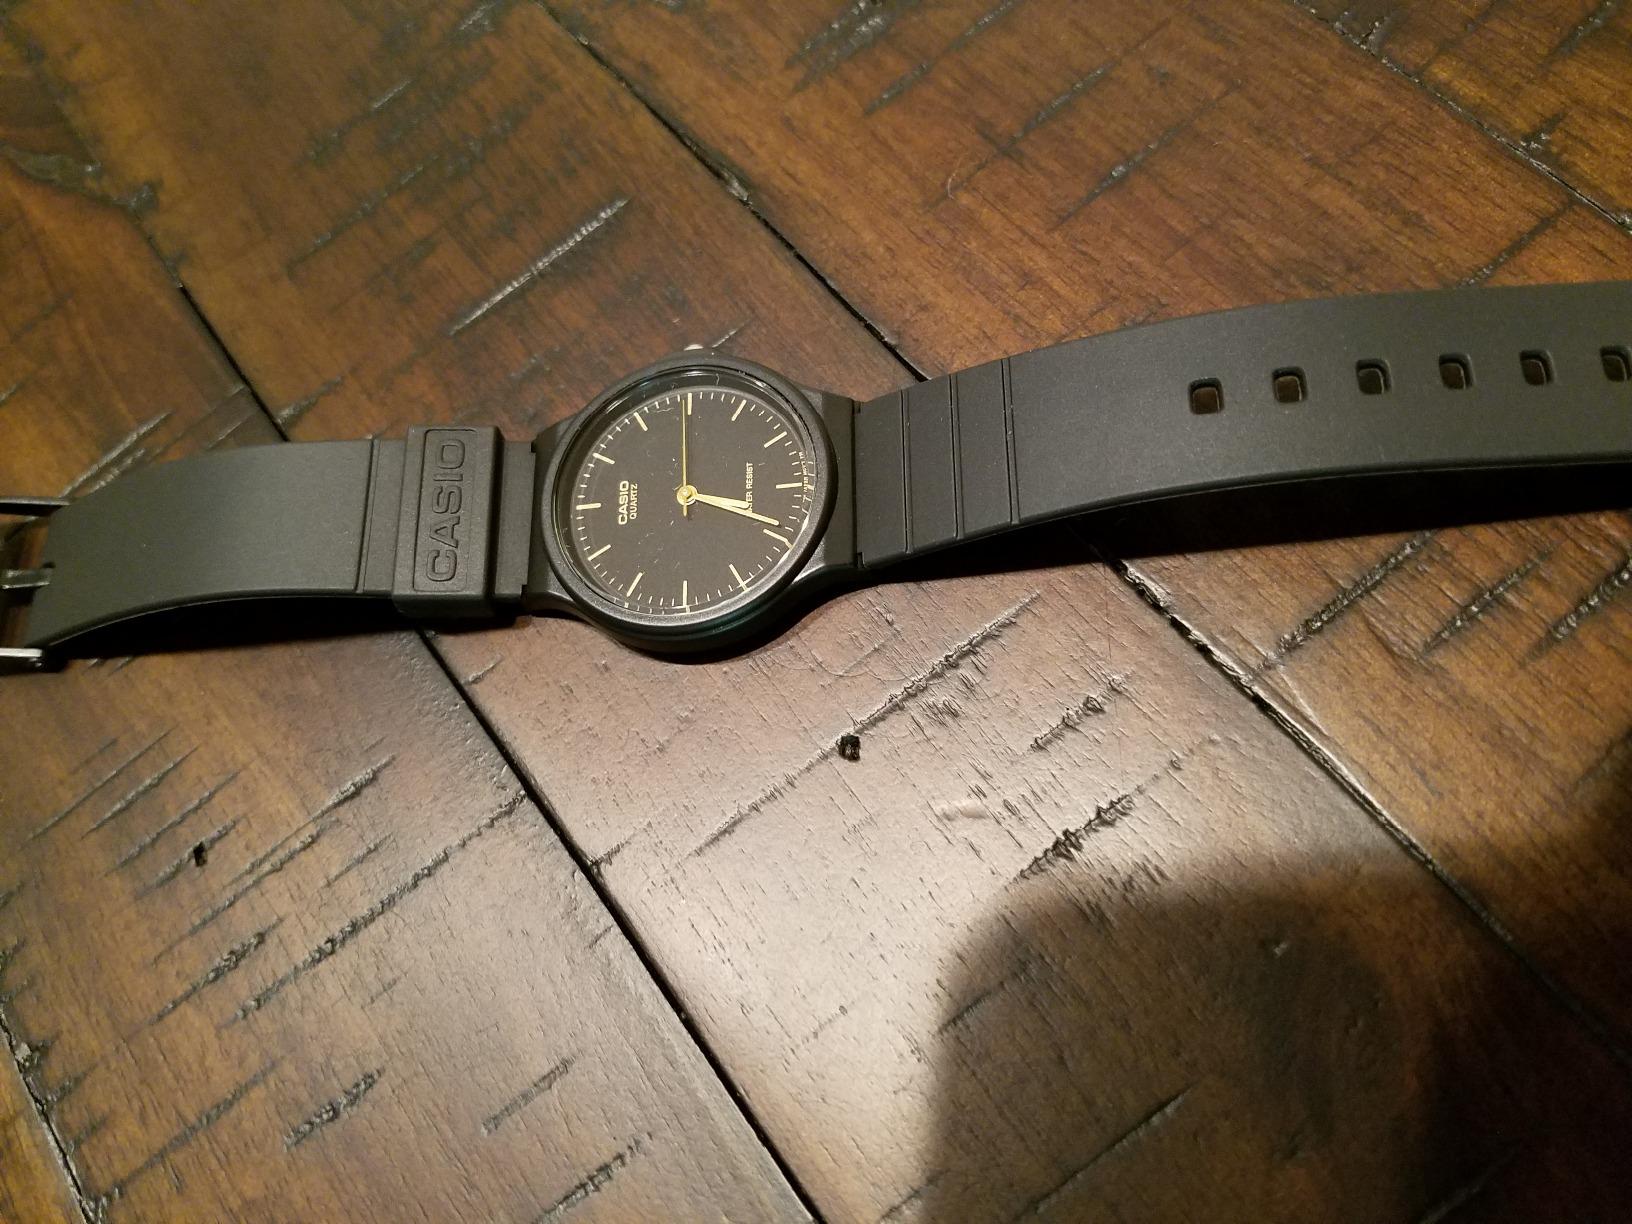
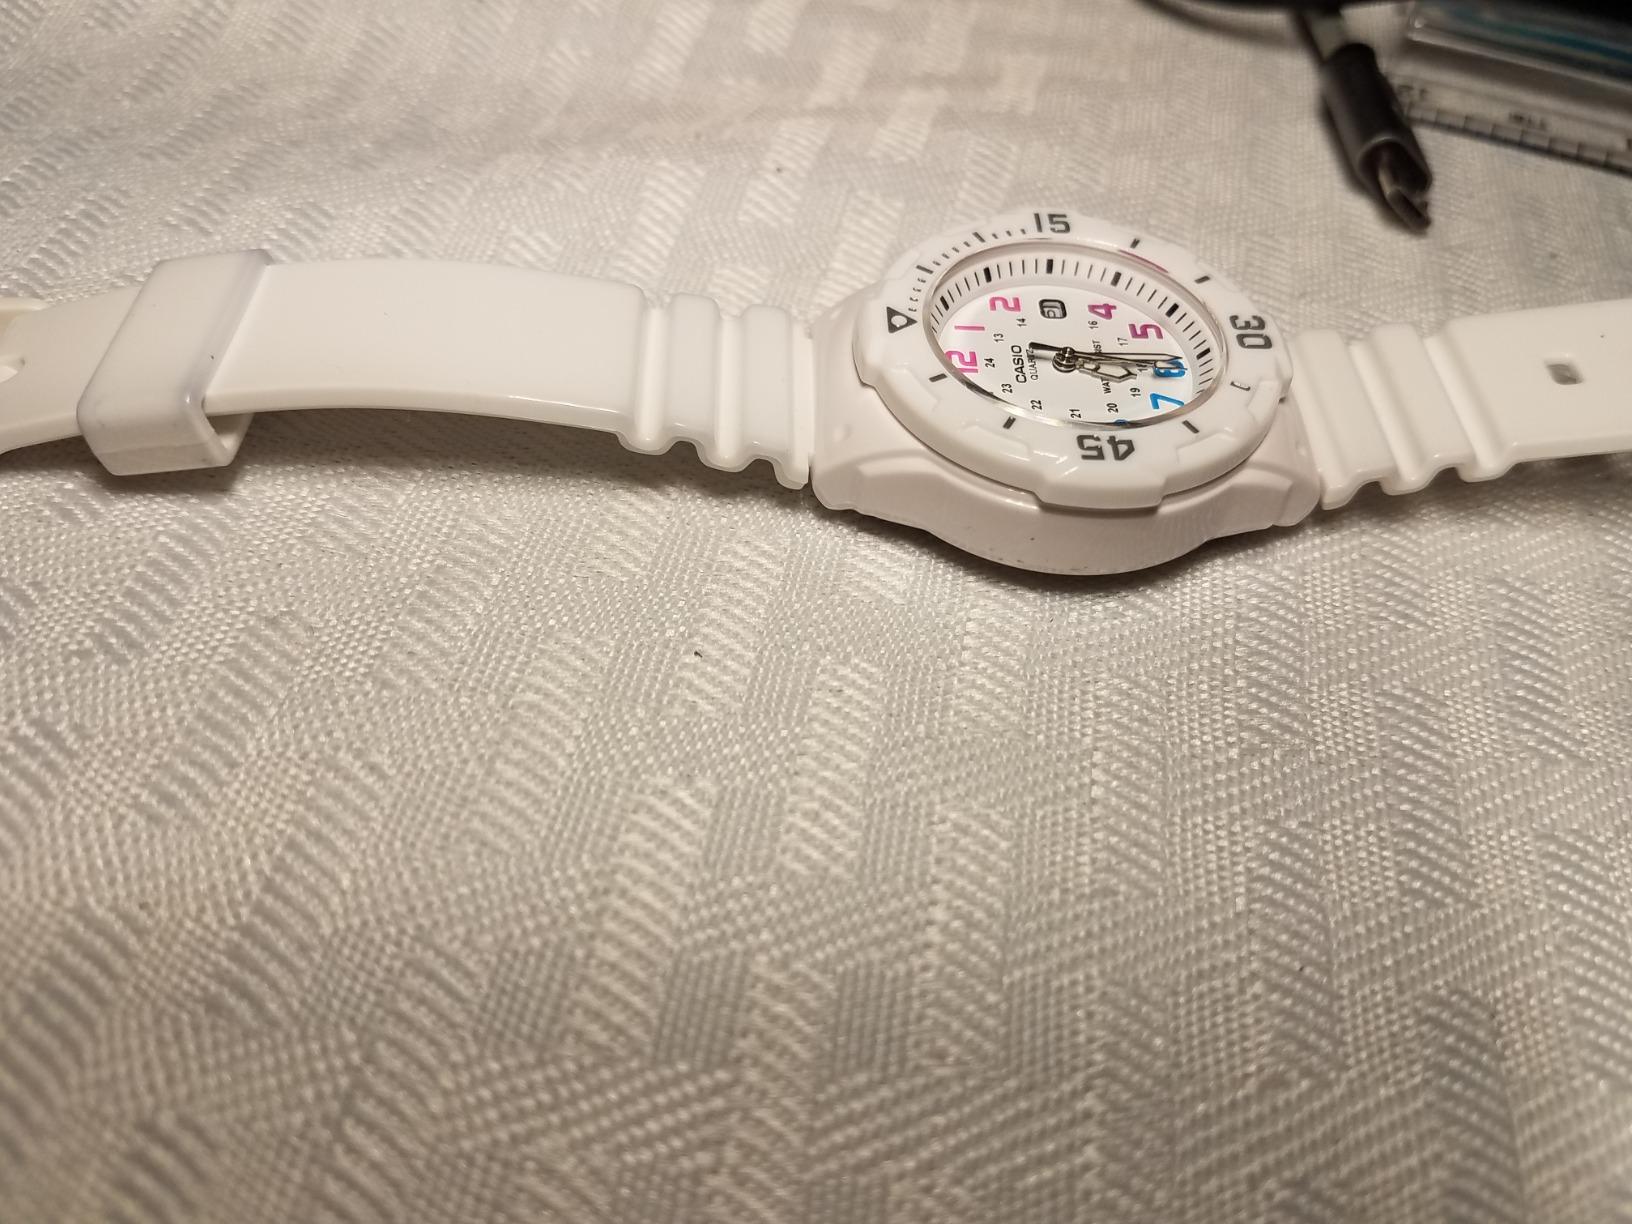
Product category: accessories_watch
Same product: no